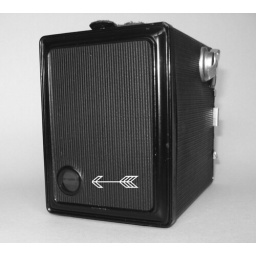
winde the if you see the 1 in the red window stop the box is ready for take the first photo